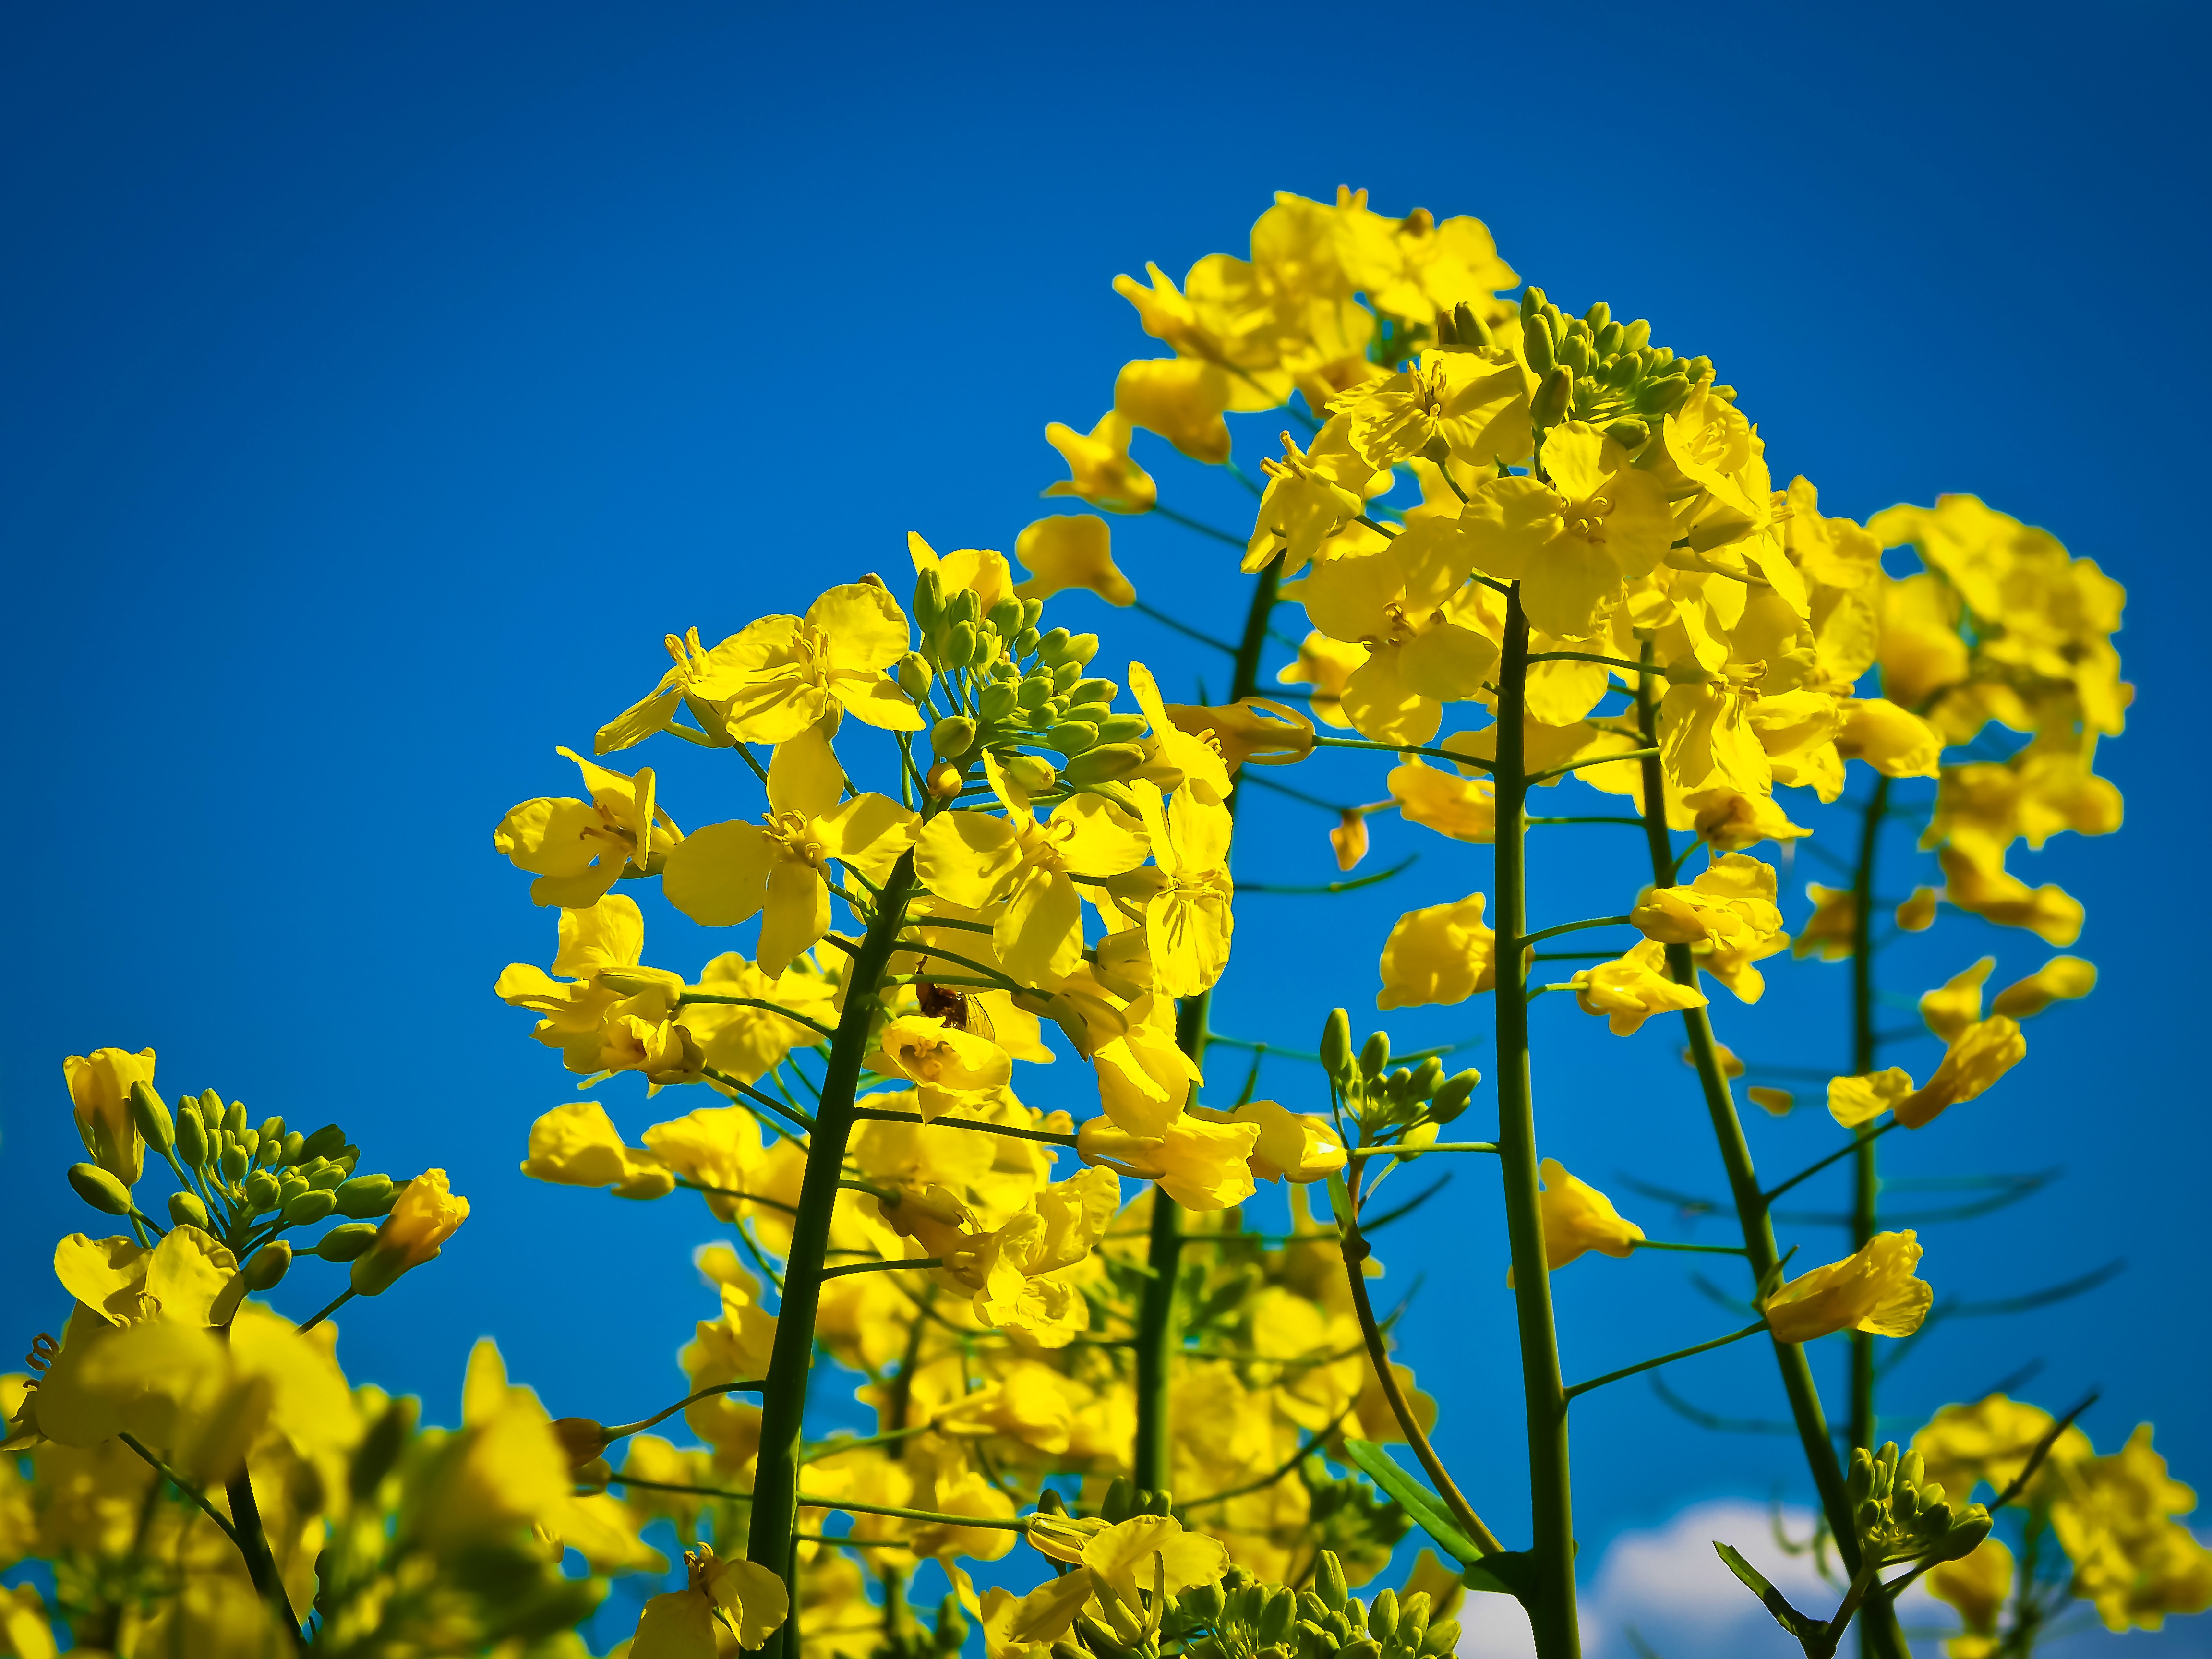
landscape, tree, nature, forest, branch, blossom, plant, sky, field, meadow, sunlight, flower, bloom, food, spring, produce, vegetable, macro, yellow, agriculture, close, flora, rapeseed, wildflower, canola, mimosa, brassica, macro photography, oilseed rape, flowering plant, maidenhair tree, field of rapeseeds, rape blossoms, rare plant, land plant, mustard plant